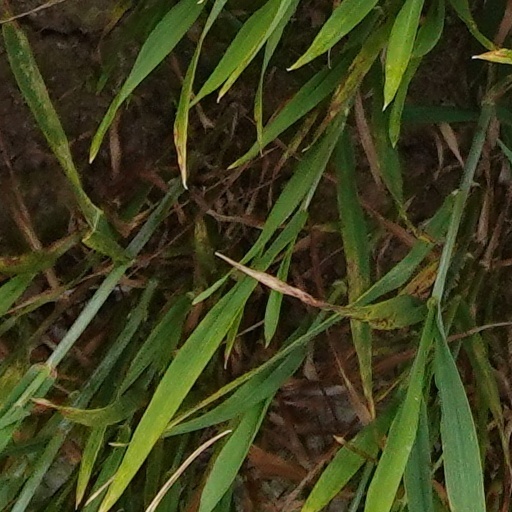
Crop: wheat